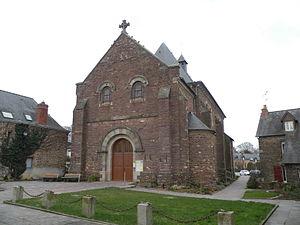
Église Saint-André de Lohéac, œuvre d’Arthur Regnault. Brezhoneg: Iliz Lohieg.